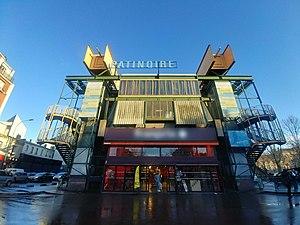
Patinoire de Saint-Ouen-sur-Seine (Île-de-France).
La rue du Docteur-Bauer est une voie publique de Saint-Ouen-sur-Seine, dans le département de la Seine-Saint-Denis.
Paul Chemetov est un architecte et urbaniste français.